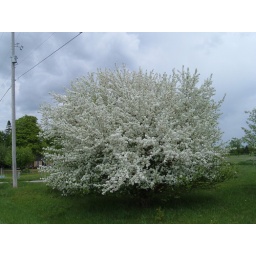
flowering tree in cadillac